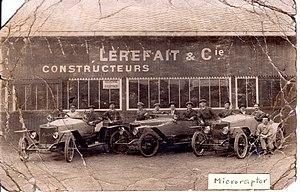
Autos Audax et atelier Bournhouet, Lerefait et Cie
La Société Bournhouet, Lerefait et Cie. est une ancienne société française de construction d'automobiles.